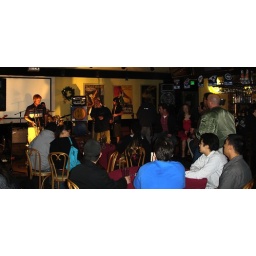
Justifi! There is a whiskey avenger sitting next to the girl in the red dress.